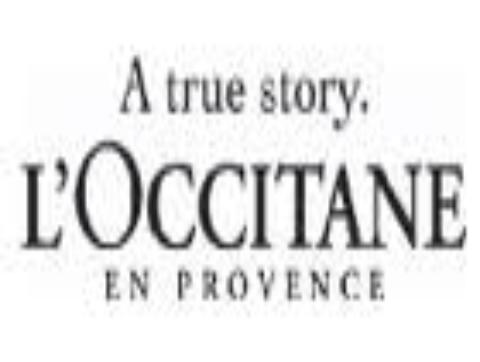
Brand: L'OCCITANE
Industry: Necessities